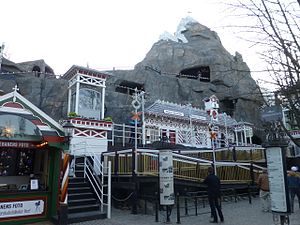
Rutschebanen i Tivoli
Rutschebanen der også er kendt som bjergrutschebanen.
Rutschebanen i Tivoli i København er en rutsjebane bygget i 1914 er en af verdens ældste rutsjebaner. Den er bygget af ingeniøren Walther Queenland fra Irland, der også byggede Rutschebanen på Dyrehavsbakken i 1932. Rutschebanen i Tivoli kørte sin første tur med gæster midt i juni 1914.